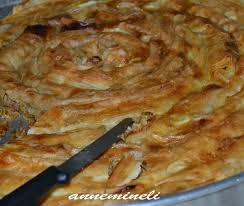
Yemek: borek